2012 anti-Japanese demonstrations in China

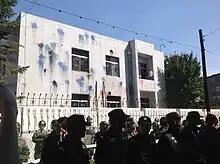
Anti Japanese protesters hurled ink bottles at the wall of the Japanese Consulate-General in Shenyang, China on September 18, 2012.

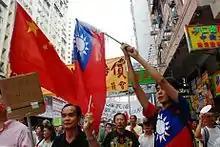
Chinese demonstrators wave the Flag of the People's Republic of China and the Flag of the Republic of China together in Hong Kong.

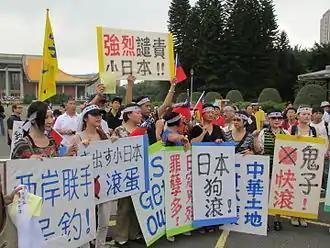
Demonstrators in Taiwan hoist signs telling "Japanese devils" and "little Japan" to "get out" of the disputed islands following the escalation in disputes in 2012.

On 17 September, police in the city of Xi'an banned large protests and forbade the use of phone and online messages to organize illegal protests. For the duration of the week, paramilitary troops in Shanghai provided round-the-clock protection to the Japanese consulate, stripping demonstrators of projectiles, warning them against violence with megaphones, and limiting demonstrators' time at the site to a few minutes. On September 18, police in Qingdao city arrested six people for violent acts in connection with the demonstrations. Guangzhou authorities arrested 18 people who committed anti-Japanese vandalism and asked the public to submit evidence against other violators. Governments elsewhere in Guangdong Province warned citizens against being present in large crowds.